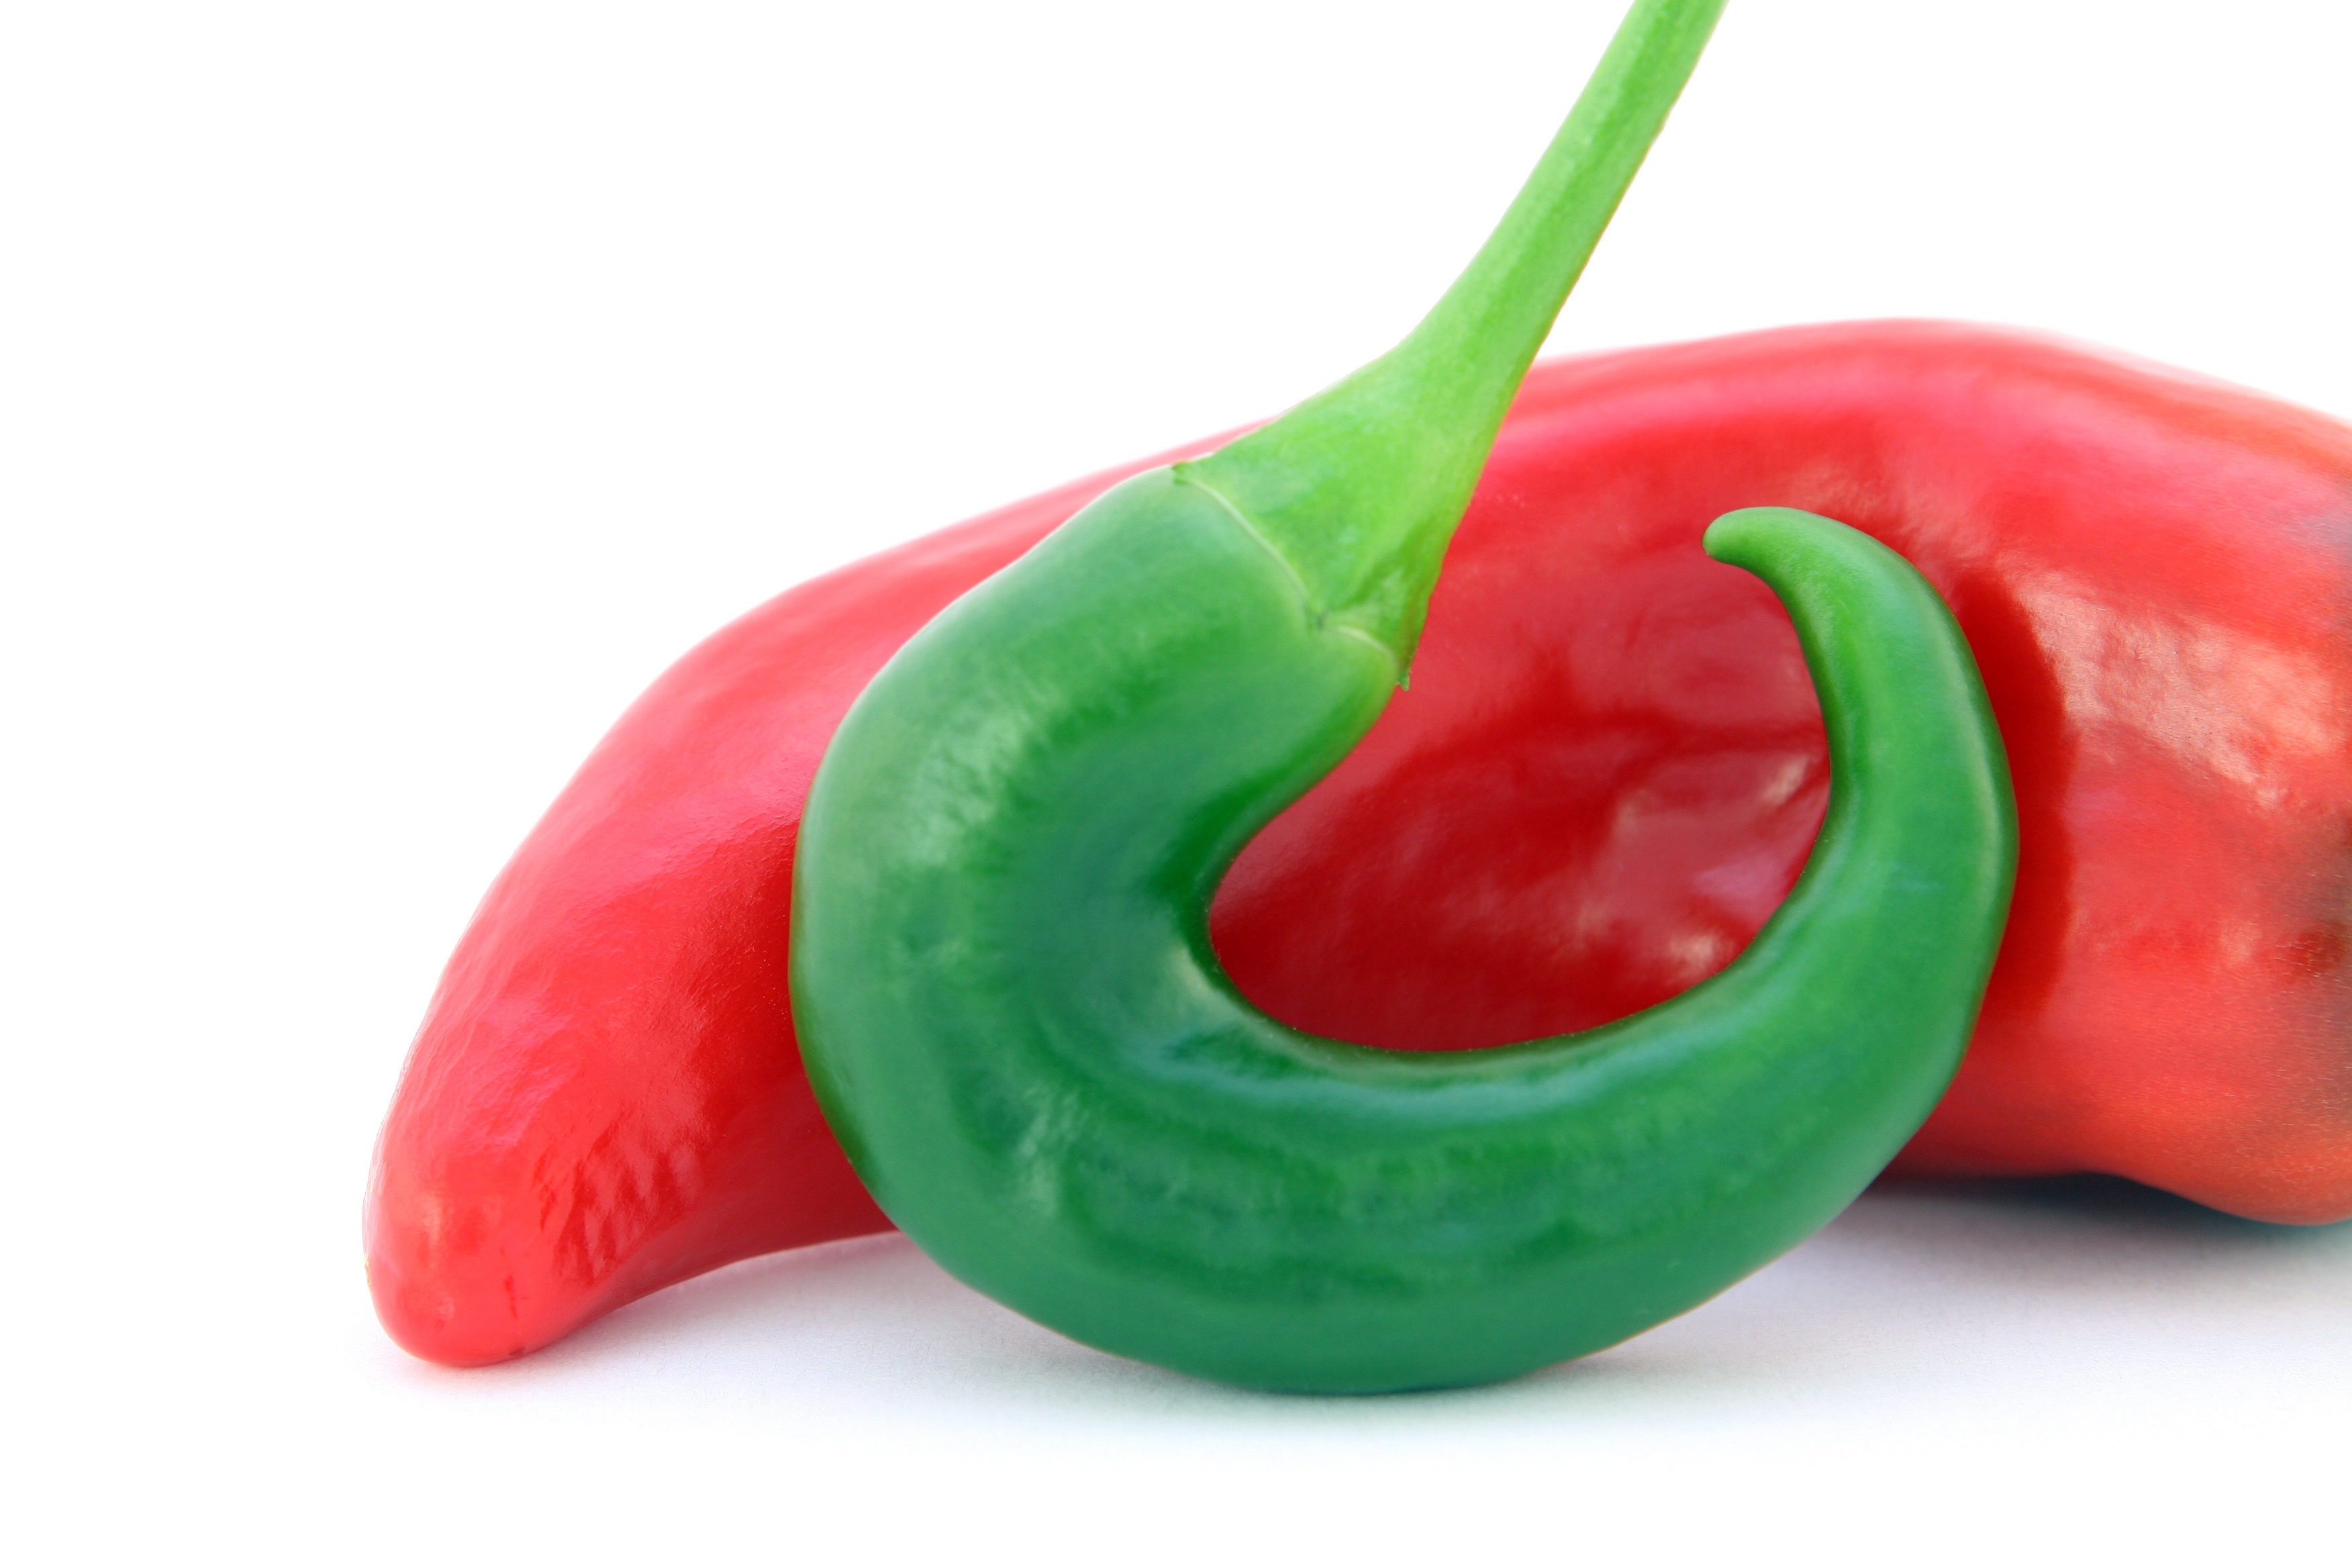
plant, white, restaurant, isolated, food, green, pepper, spice, red, cooking, produce, vegetable, macro, natural, fresh, weight, colorful, garden, banana, healthy, eat, delicious, health, cookery, fitness, close up, calories, eating, nutrition, vegetables, dinner, hot, peppers, spicy, bell pepper, chilli, good, slim, loss, catering, diet, veggies, hungry, flowering plant, cholesterol, appetite, jalapeno, chili pepper, nourishing, cayenne pepper, land plant, peperoncini, bell peppers and chili peppers, pimiento, cellulite, wholesome